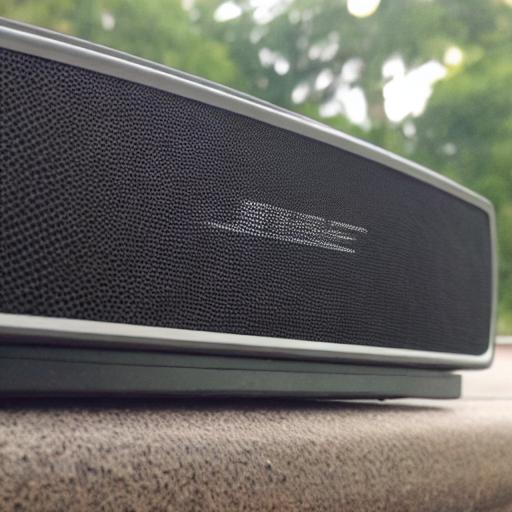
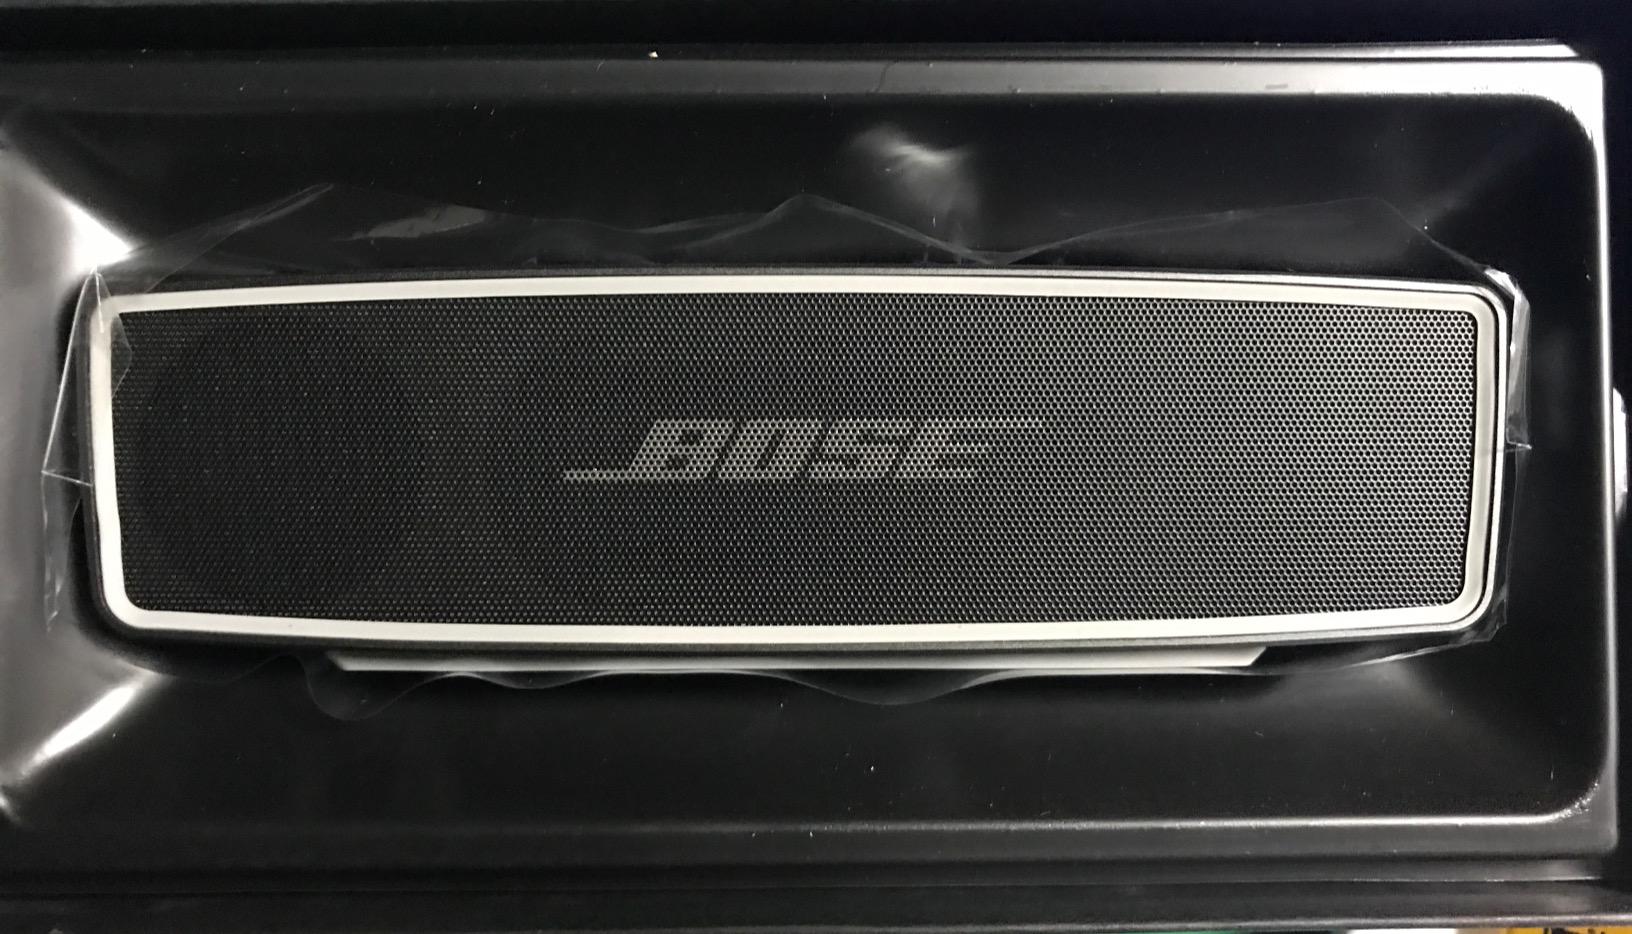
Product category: speaker
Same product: no